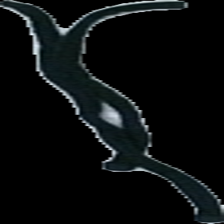
View: front
Type: Trousers
Category: Ladies
Brand: Not in the list
Brand text on label: Isabella
Colors: Grey, Black
Material: 86% Viscose 14% Cont?
Pattern: Other
Cut: Regular
Size: XL
Season: All
Price range: <50
Recommended usage: Export